Kidwelly and Llanelly Canal

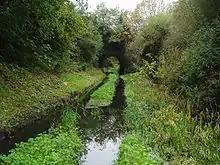
The bridge which carried Stanley's Tramway over the canal near Pembrey old harbour

Once the construction of a new harbour had begun, the Kidwelly and Llanelli Canal Company constructed a tramway from Llanelli to Pwll colliery. Another tramway was built from Burry Port to the coal levels at New Lodge, with a branch to Kilrhos. The company planned to link New Lodge to Pwll in due course, so that there would be a tramway link from Burry Port harbour to Llanelli; the connection was eventually opened on 8 July 1837.